Jana Khokhlova

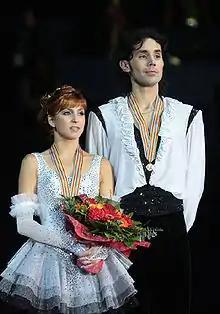
Khokhlova and Novitski in 2009

Jana Vadimovna Khokhlova (born 7 October 1985) is a Russian former competitive ice dancer. She is best known for her partnership with Sergei Novitski, with whom she is the 2008 World bronze medalist, 2009 European champion, and a two-time (2008–09) Russian national champion. She also competed with Andrei Maximishin and Fedor Andreev.